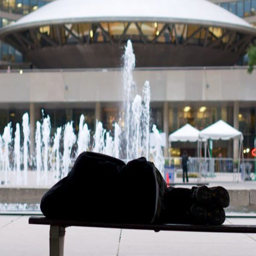
person spent many nights on this bench .